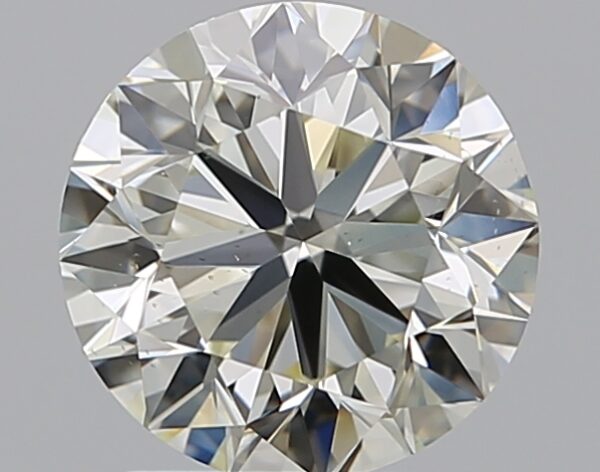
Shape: round
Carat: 1.73
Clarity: VS2
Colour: L
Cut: VG
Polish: EX
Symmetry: VG
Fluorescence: N
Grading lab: GIA
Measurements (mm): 7.44 x 7.51 x 4.79